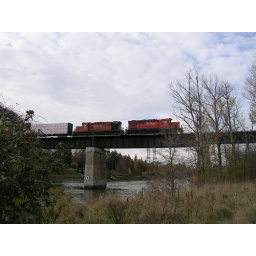
train over the river